Rachel Prescott

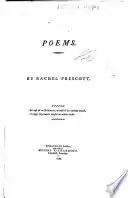
Poems by Rachel Prescott 1799

Prescott was born in Leigh, Greater Manchester. Prescott's father had printed the "Manchester Journal" from 1754 to 1761. She is thought to have assisted with "Prescott's Manchester Journal" which was a newspaper her father founded in 1771 and was then printed weekly until 1780.